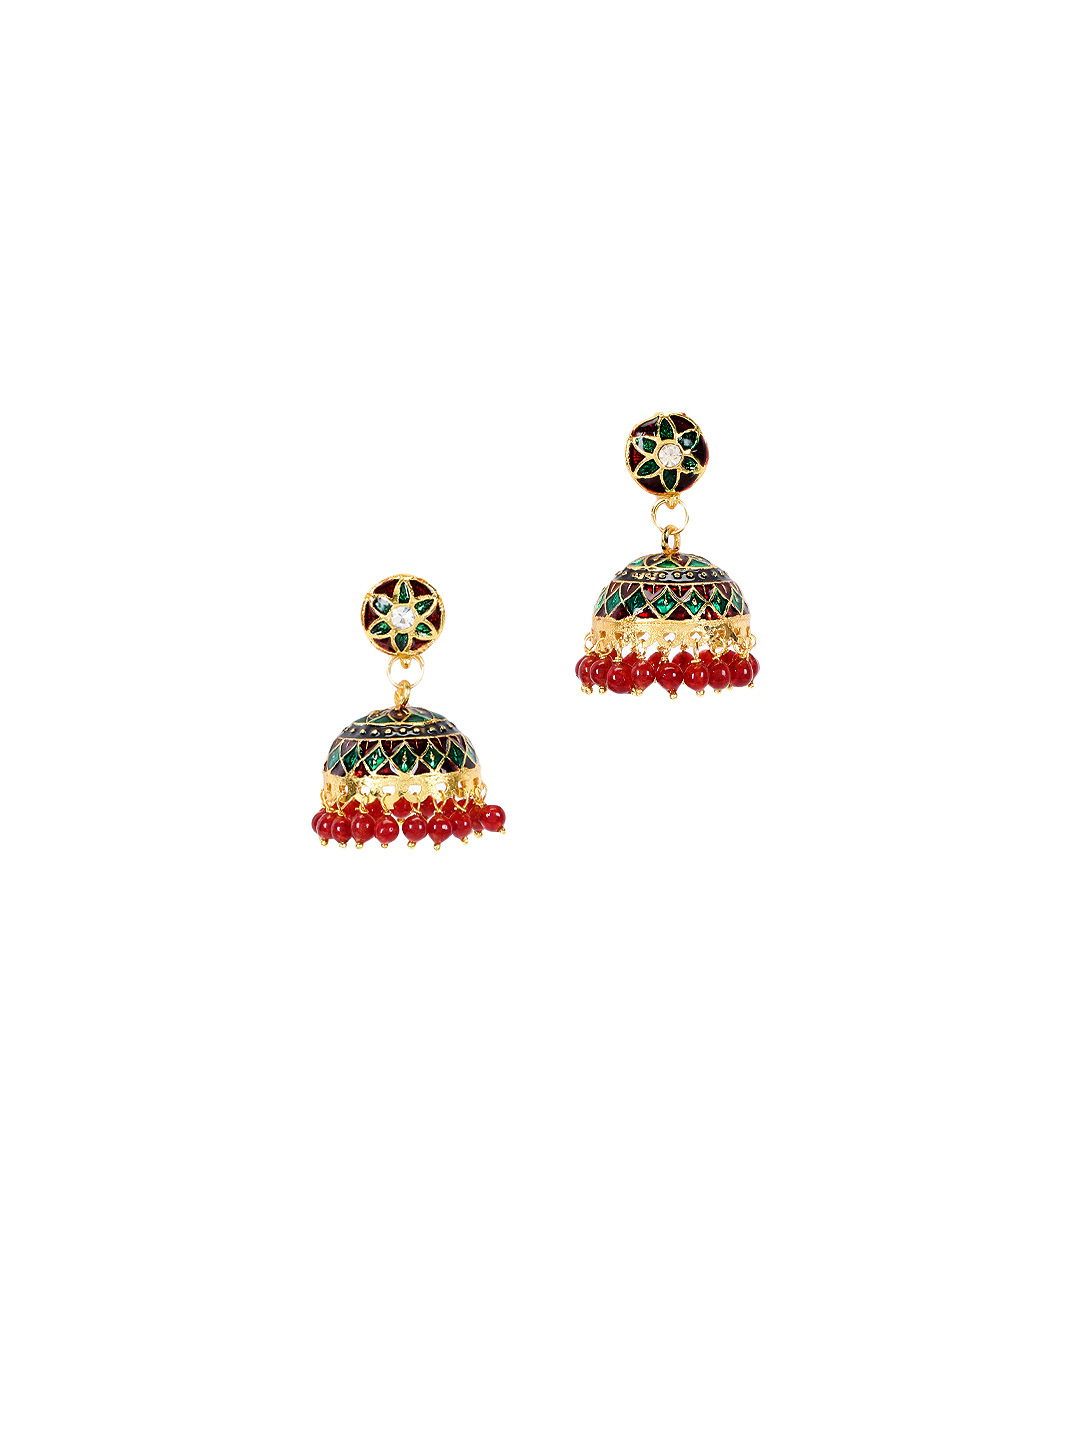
Adrika Red Earrings
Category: Accessories / Jewellery / Earrings
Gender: Women
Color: Red
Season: Summer 2012
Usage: Casual